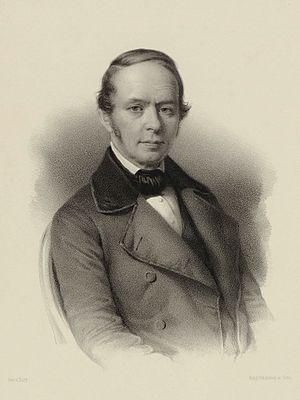
Moritz Hauptmann est un compositeur, violoniste et professeur saxon, né à Dresde le 13 octobre 1792 et mort à Leipzig le 3 janvier 1868.
Le Thomaskantor est le nom donné au directeur artistique du chœur de l'église Saint-Thomas de Leipzig créé en 1212. Il est nommé par le conseil municipal de la ville de Leipzig en Allemagne et a pour responsabilité la direction des services hebdomadaires appelés motets, des services dominicaux et autres de l'église Saint-Thomas de Leipzig.